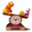
Label: clock